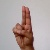
The image shows a hand gesture representing the letter 'U' in Indian Sign Language.